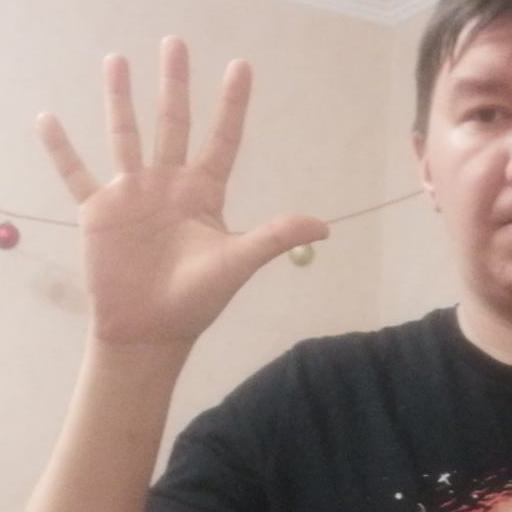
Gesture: palm